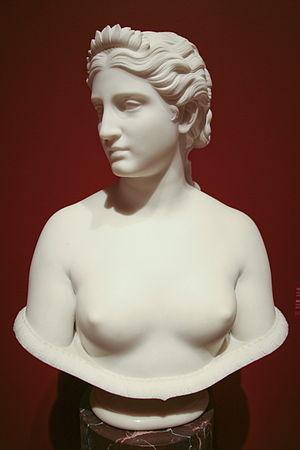
Dans la mythologie grecque, Clytie est une des Océanides, fille d'Océan et Téthys.